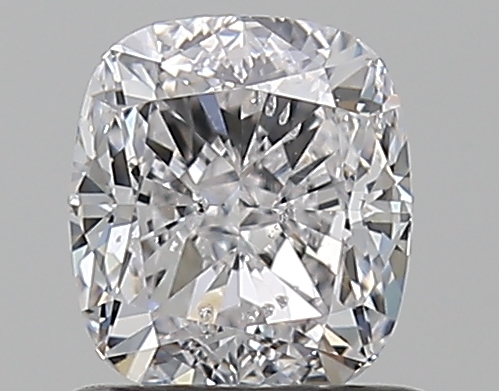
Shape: cushion
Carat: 0.9
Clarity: SI2
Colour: D
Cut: EX
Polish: EX
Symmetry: EX
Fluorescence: F
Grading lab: GIA
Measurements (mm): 5.77 x 5.19 x 3.5